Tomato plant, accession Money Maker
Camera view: bottom (45 deg); turntable rotation: 240 degrees
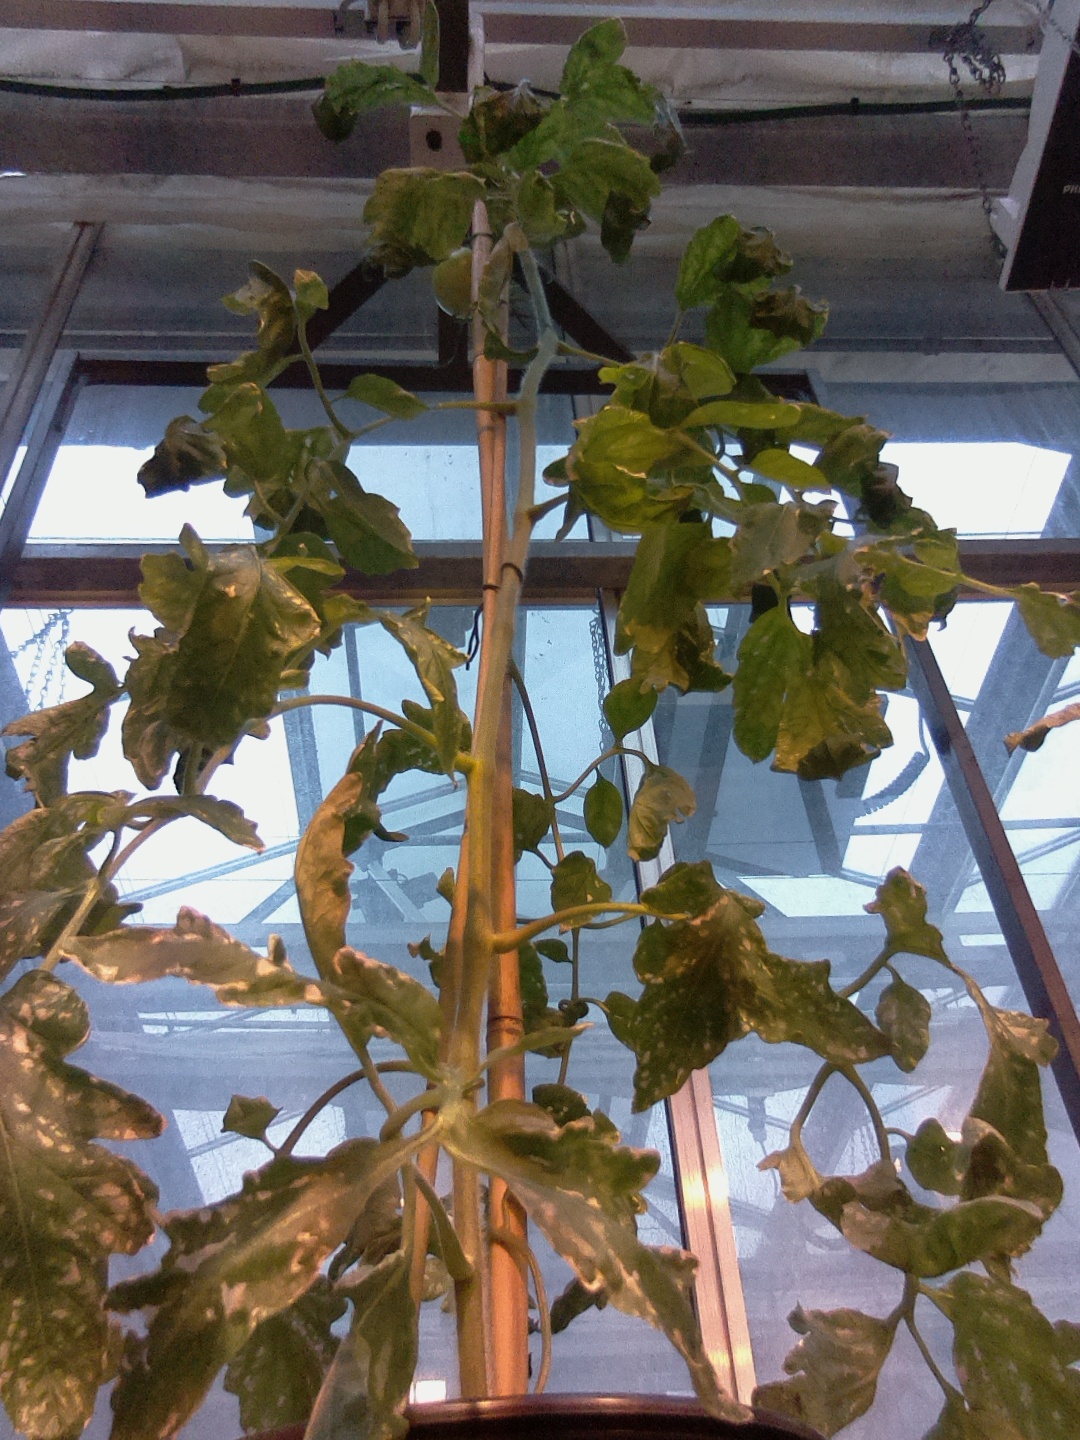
BBCH growth stage 76: 60%-70% of final fruit size